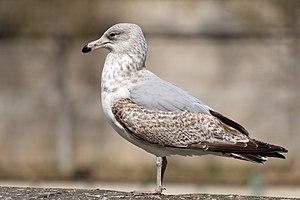
Goéland argenté (Larus argentatus) de troisième hiver quai de Corse à Paris.